Scottish Parliament Building

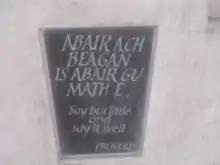
The Canongate Wall façade of the parliamentary complex has quotations inscribed onto pieces of rock.

The Scottish Parliament Building was designed with a number of sustainability features in mind. The decision to build the Parliament on a brownfield site, and its proximity to hubs of public transport are seen as sustainable, environmentally friendly features. All of the electricity purchased for the building comes from renewable sources and solar panels on the Canongate Building are used for heating water in the complex.